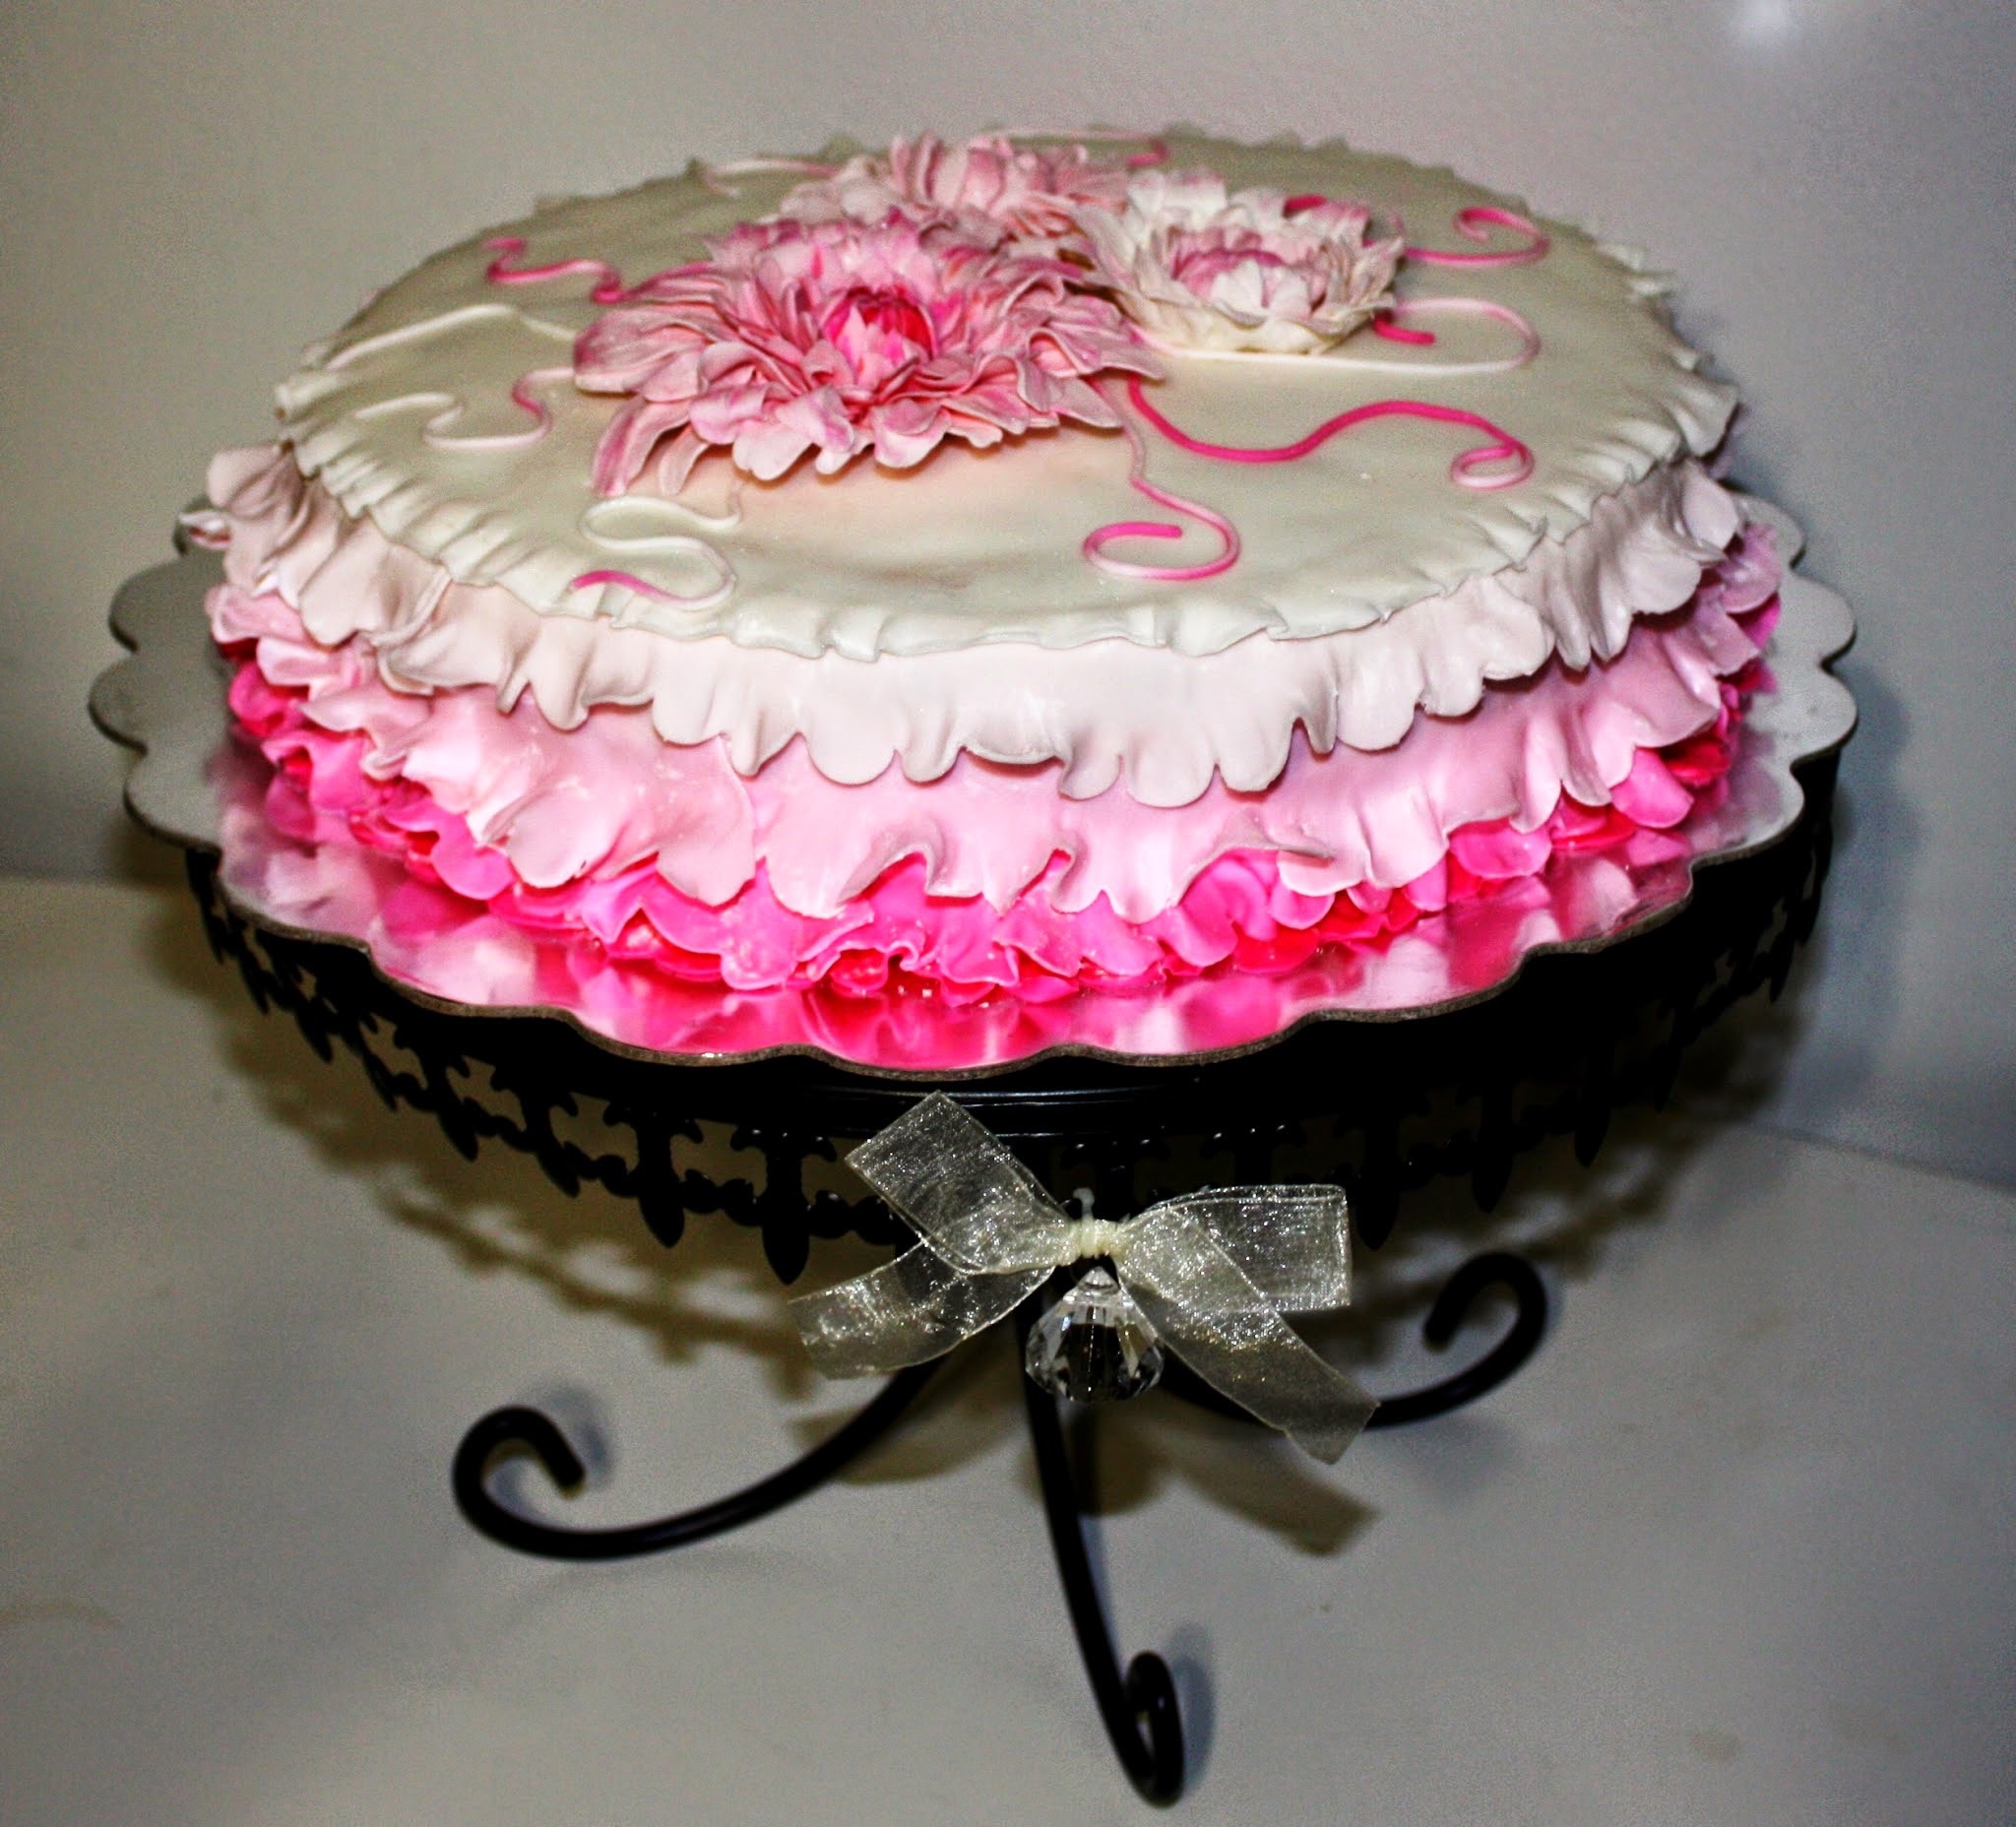
white, flower, cute, food, pink, cupcake, dessert, cuisine, cake, flowers, birthday cake, icing, baked goods, torte, sugar paste, buttercream, cake decorating